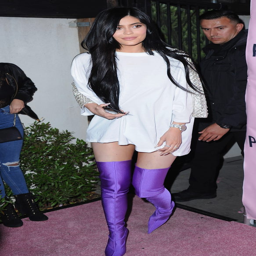
she showed off a bit of leg .